Liriomyza trifolii

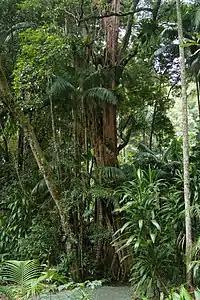

The ways in which "L. trifolii" signal readiness for mating are not entirely known. Researchers have not reported the presence of any sex pheromones, but "L. trifolii" may attract mates and signal readiness through a series of short-distance vocalization by the males. This vocalization also manifests into male "L. trifolii" rapidly "bobbing" up and down when nearby to females they would like to mate with.